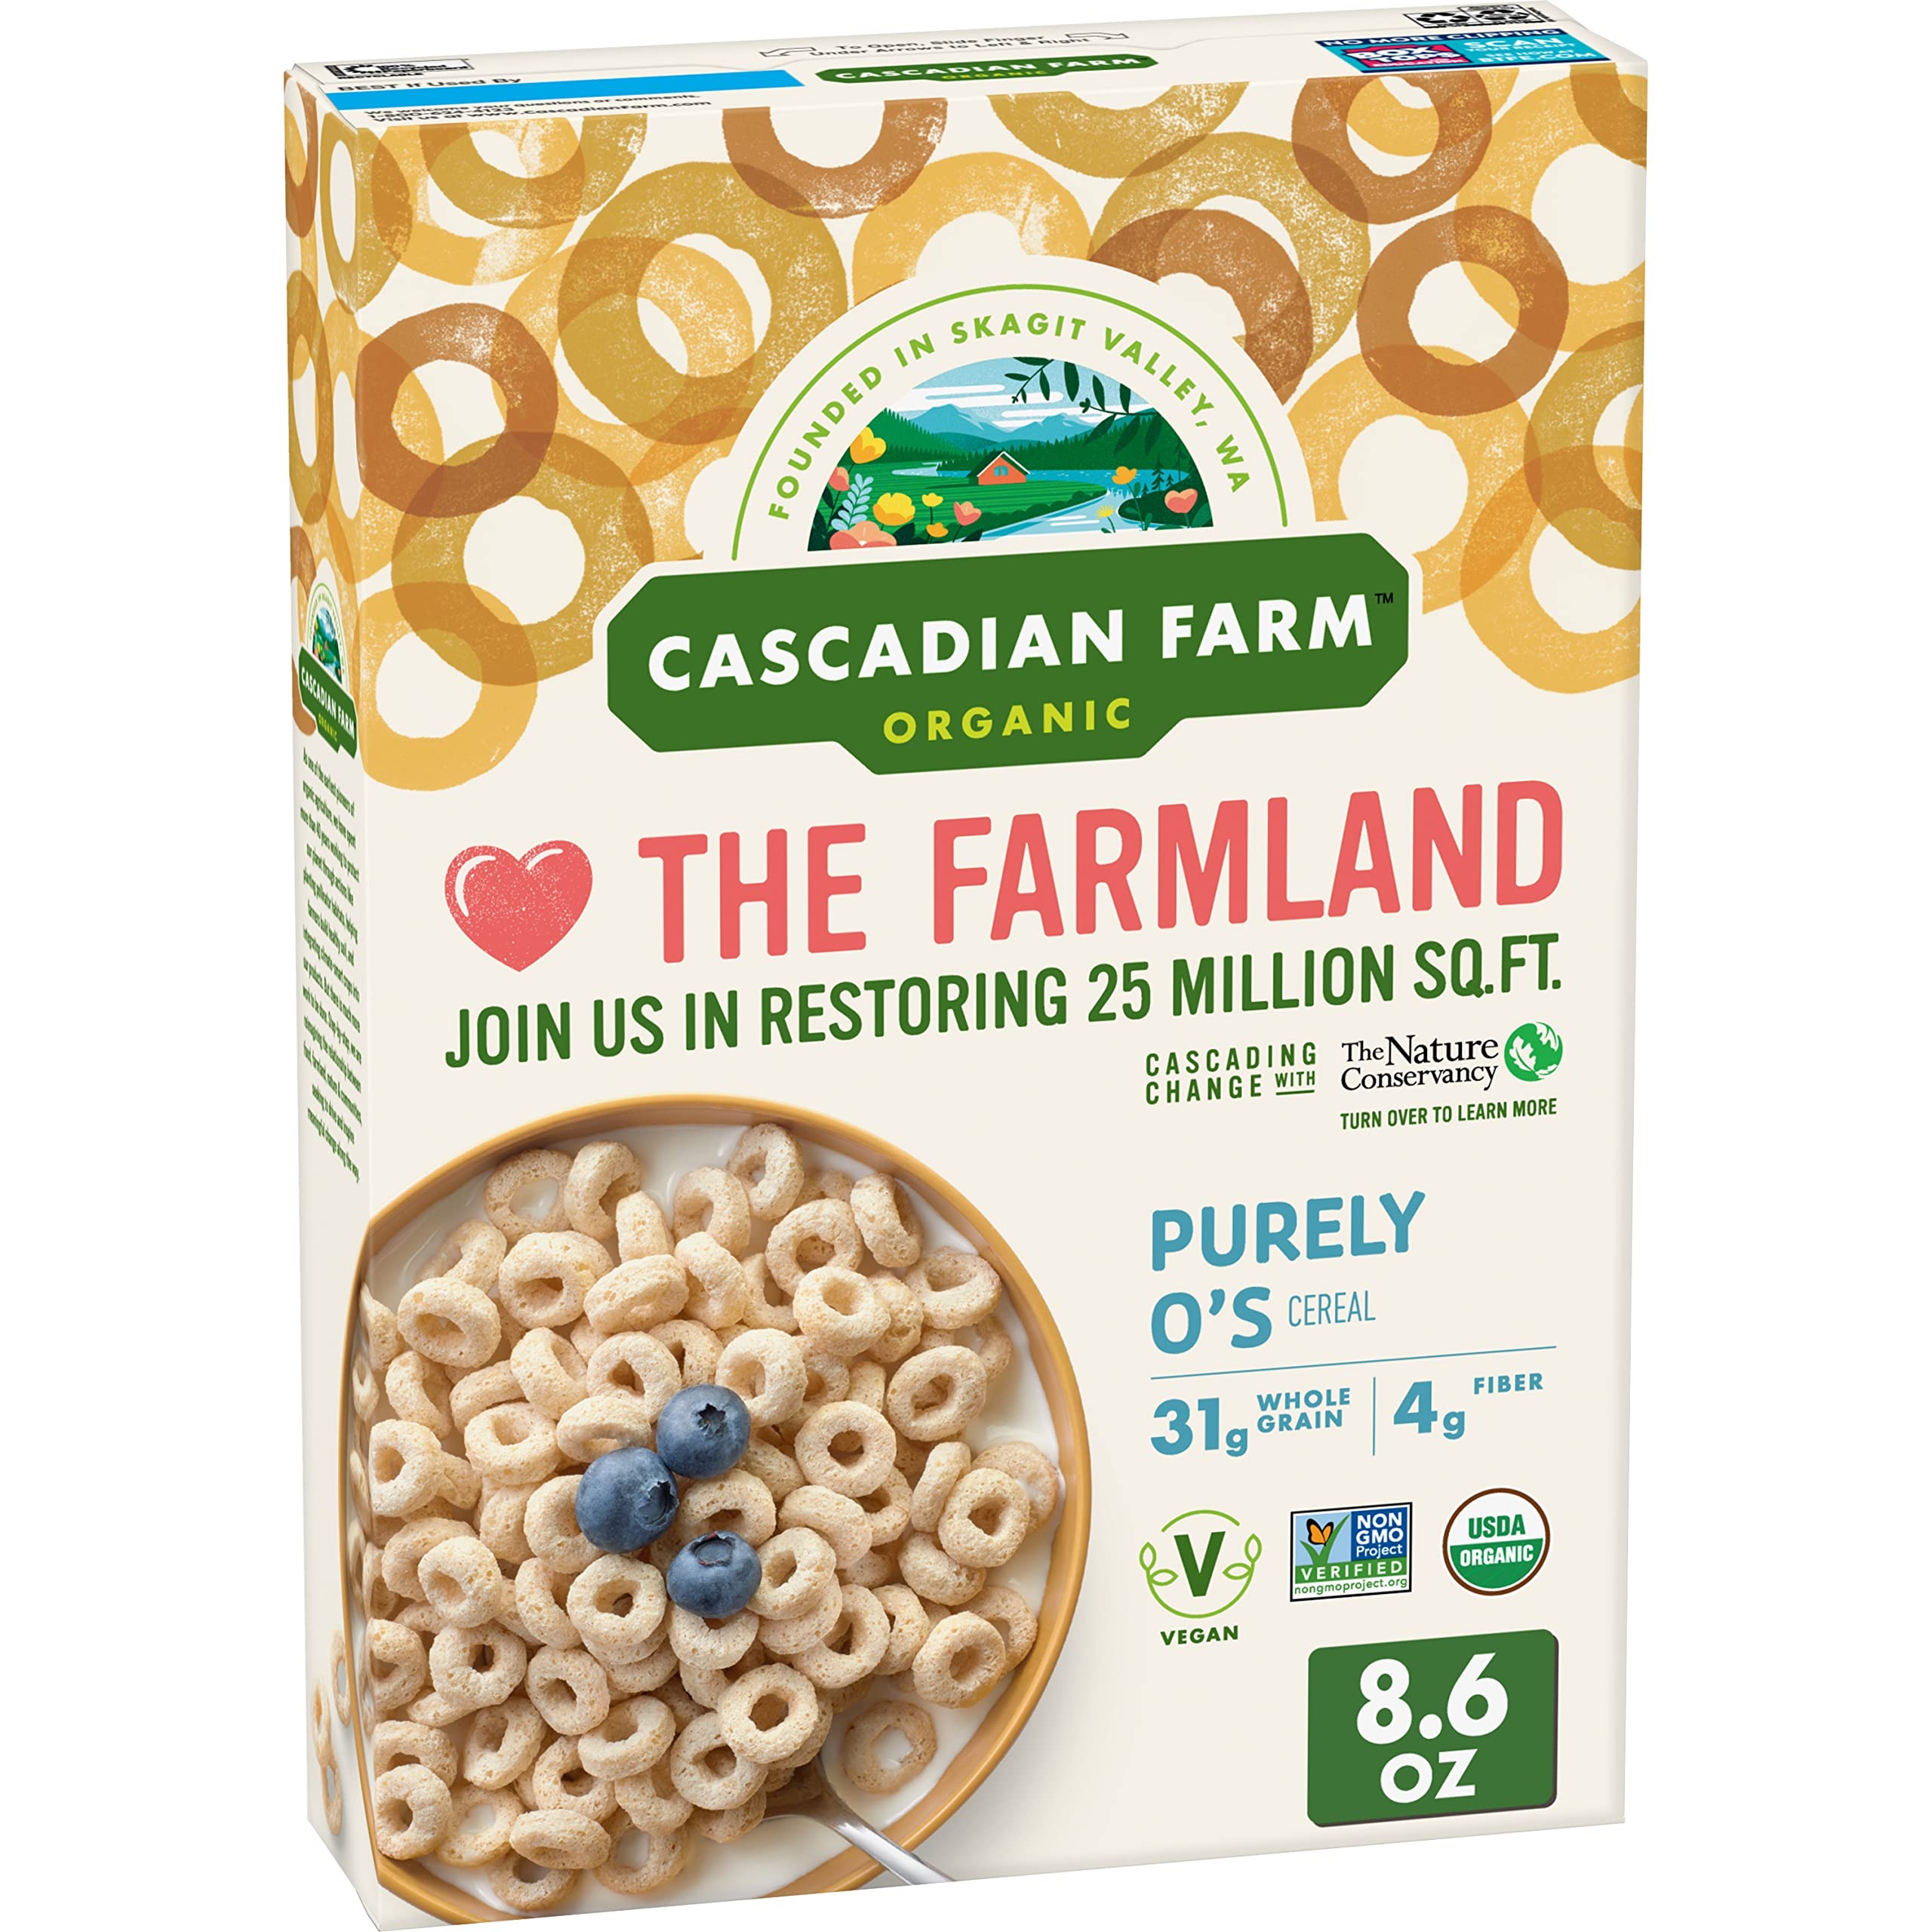
Item Name: Cascadian Farm Organic Purely O's Cereal, 8.6 ounces
Bullet Point 1: PURELY O'S CEREAL: Delicious O-shaped cereal pieces made with whole-grain oats and barley; USDA Certified Organic non-GMO cereal
Bullet Point 2: CROWD-PLEASING CEREAL: Snackers of all ages will love the simple and satisfying crunch of this exceptional cereal
Bullet Point 3: WHOLESOME INGREDIENTS: Made with 31 grams of whole grain*
Bullet Point 4: DELICIOUS BREAKFAST OPTION: Eat cereal with milk or by the handful as an on-the-go snack
Bullet Point 5: CONTAINS: One 8.6 oz box
Value: 8.6
Unit: Ounce

Price: 8.04